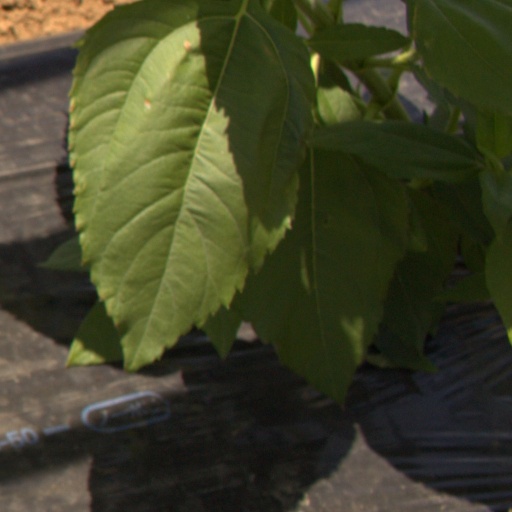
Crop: Jerusalem artichoke